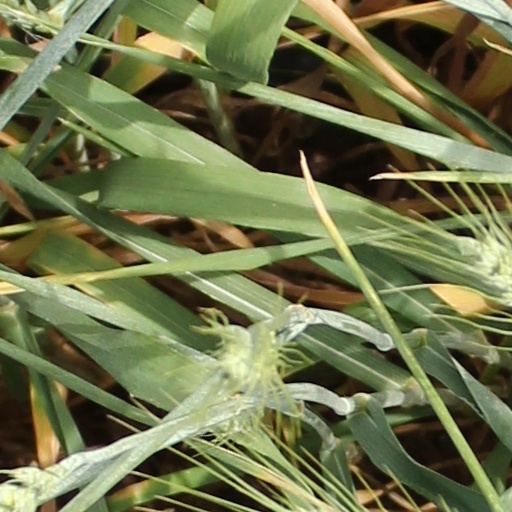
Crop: wheat